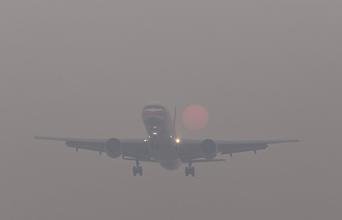
Weather: foggy or hazy